FOMP

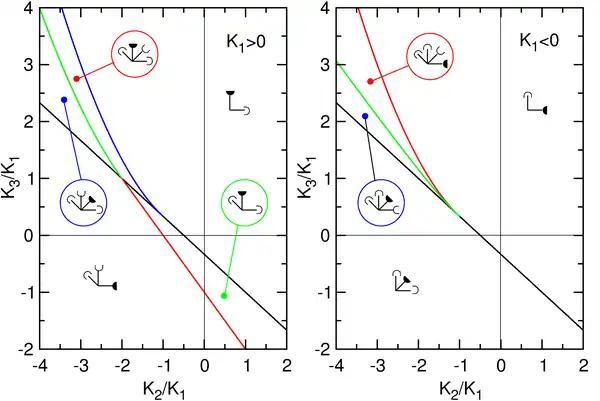
Magnetic phase diagram of the uniaxial ferromagnet. Left: For . Right: For . See text for symbol explanations.

Before going into the details of the calculation of the various types of FOMP we call the readers attention to a convenient transformation (formula_15) of the anisotropy constants into conjugate quantities, denoted by. This transformation can be found in such a way that all the results obtained for the case of parallel to c-axis can be immediately transferred to the case of perpendicular to c-axis and vice versa according to the following symmetrical dual correspondence: